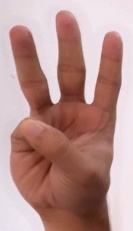
ASL sign: 6